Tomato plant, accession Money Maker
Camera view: vertical (180 deg); turntable rotation: 240 degrees
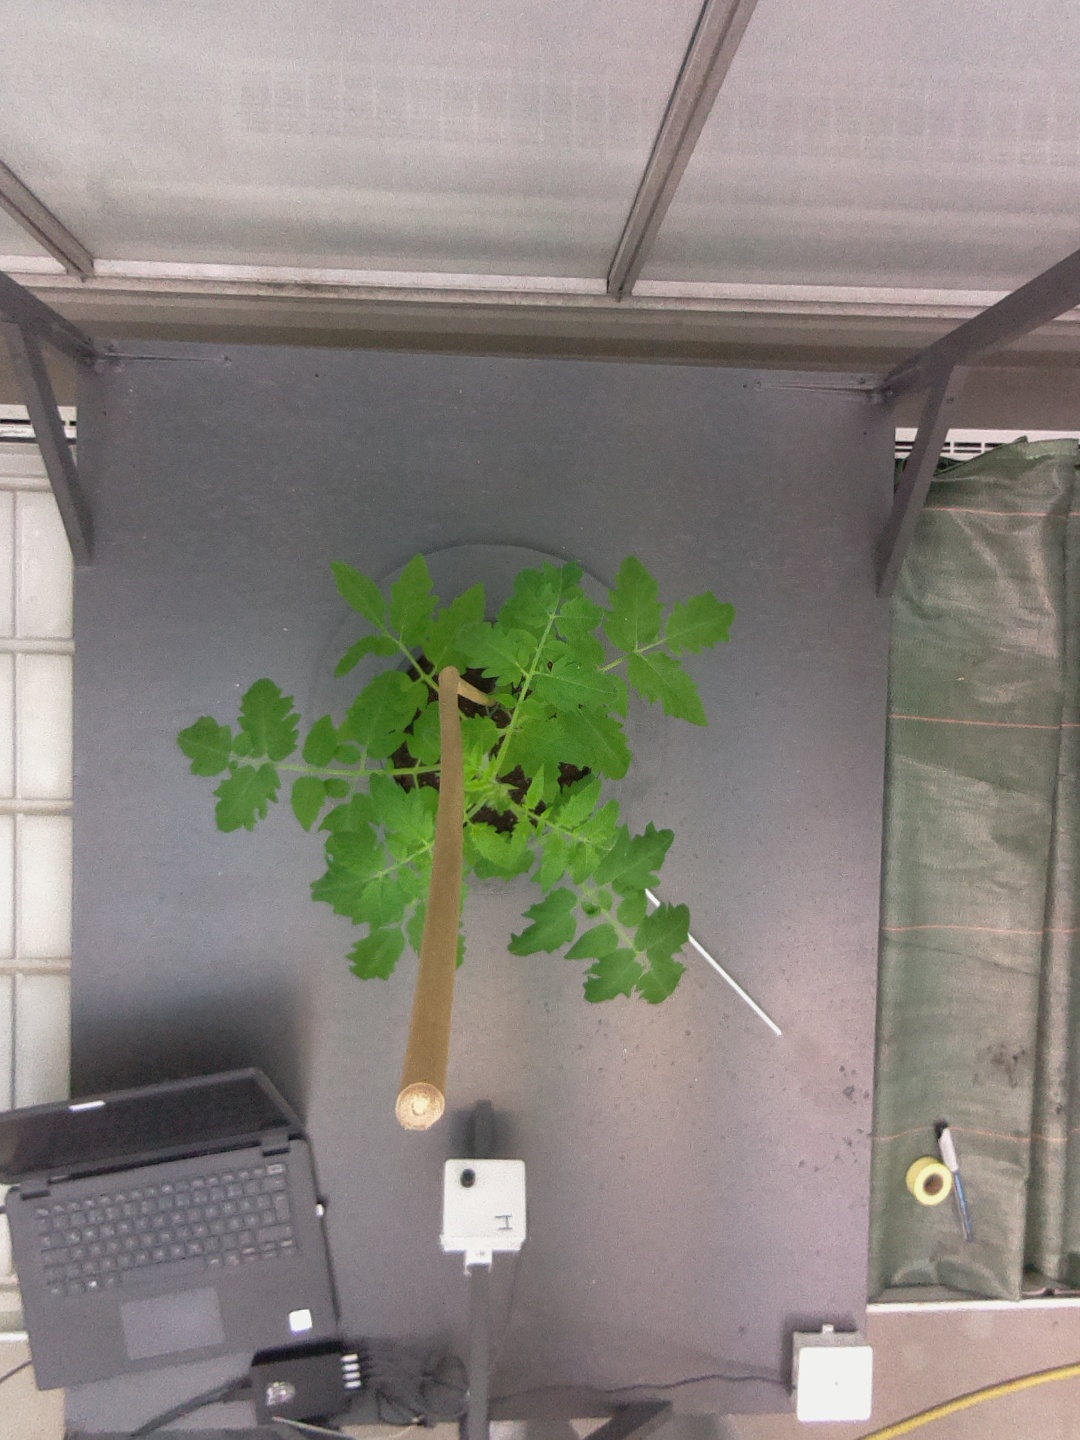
BBCH growth stage 14: 8 of true leaves visible